Amūru Mitsuhiro

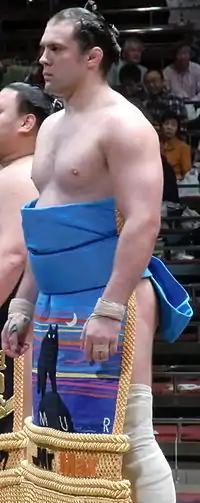
Amūru during his jūryō debut in January 2012

Until he reached the "sandanme" division he advanced at a steady rate, but still being only around 90 kilograms with a tall thin build, his advance slowed and for the next four years he traveled back and forth between the "sandanme" and "makushita" divisions. The brothers Rohō and Hakurozan had by this time already become regulars in the salaried ranks. However, Amūru gradually started to put on weight and by 2008 had become a "makushita" regular. It was in this year that the other three ethnic Russian wrestlers (Wakanohō was the third) were expelled for cannabis use, leaving Amūru as the only ethnic Russian in professional sumo.